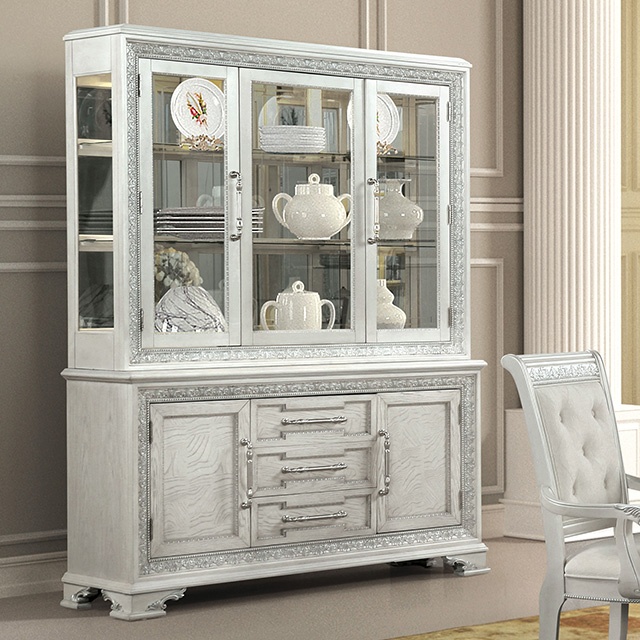
Stella Mia Hutch Buffet
Stella Mia Hutch Buffet
Brand: FOA West
Category: Furniture > Cabinets & Storage > China Cabinets & Hutches > Buffets with Hutch